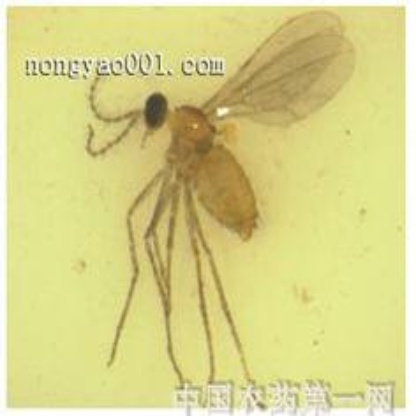
Nhãn: Sâu năn ( Muỗi hành )(Rice Gall Midge)